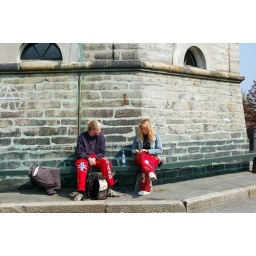
High school seniors in their red pants (only seniors can wear these)